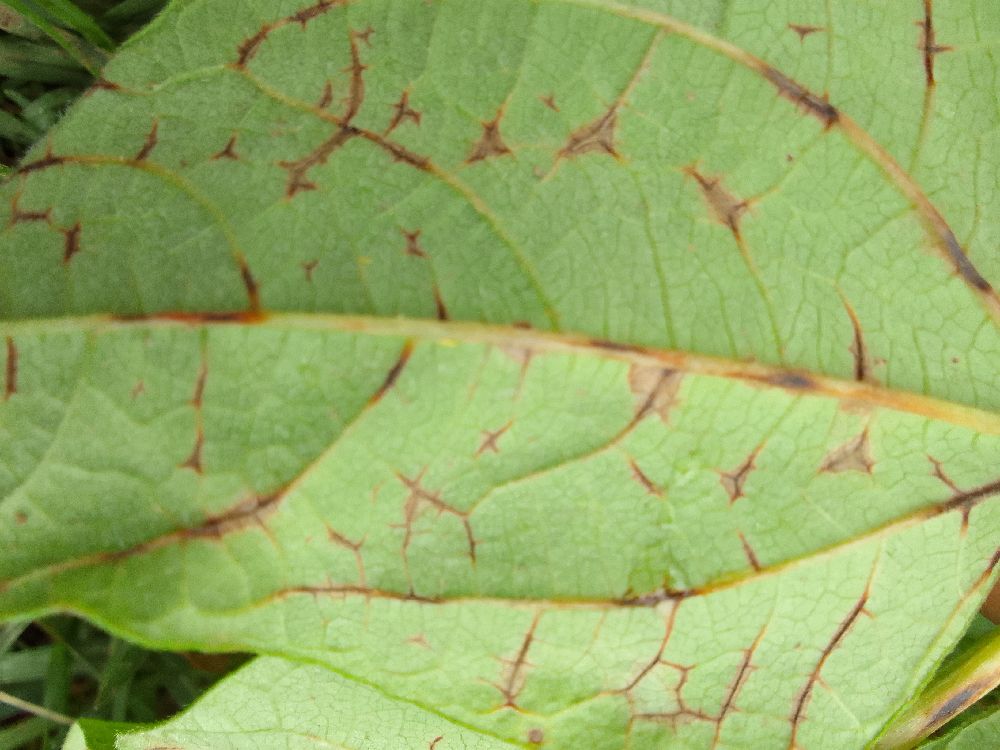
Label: anthracnose